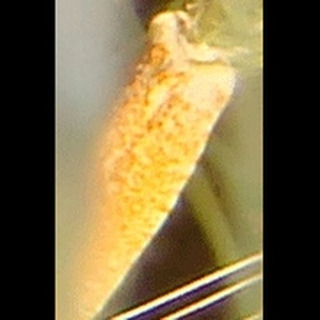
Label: wheat_brown_rust